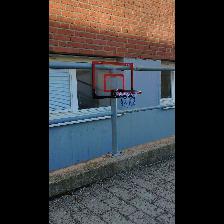
Label: NonHuman